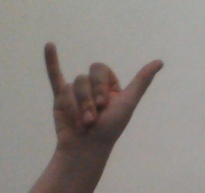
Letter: ya